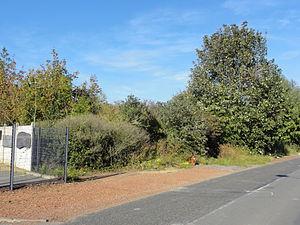
Terril n° 240 dit Cavalier du 23, disparu, fosse n° 23 de la Compagnie des mines de Courrières dans le bassin minier du Nord-Pas-de-Calais, Noyelles-sous-Lens, Pas-de-Calais, Nord-Pas-de-Calais, France.
La fosse nᵒ 23 dite Charles Thellier de Poncheville de la Compagnie des mines de Courrières est un ancien charbonnage du Bassin minier du Nord-Pas-de-Calais, situé à Noyelles-sous-Lens. La fosse commencée le 22 août 1928 est mise en service le 1ᵉʳ avril 1929. Des cités sont édifiés à proximité de la fosse. Les terrils nᵒˢ 106, 23 de Courrières, et 240, Cavalier du 23, sont édifiés à proximité de la fosse, le second est un cavalier minier.
Dans le bassin minier du Nord-Pas-de-Calais, 339 terrils sont recensés. En 1969, les Houillères leur ont attribué un numéro individuel, pour les référencer, et les exploiter. Ils sont numérotés d'ouest en est, du nᵒ 1 au 202. Une liste complémentaire a été créée dans les années 1970. Les sites y sont numérotés de 203 à 260, sans logique spécifique, chaque numéro ayant été attribué en fonction des sites susceptibles d'être exploités. Certains sites étant composés de plusieurs terrils annexes ou satellites, une lettre suit le numéro.